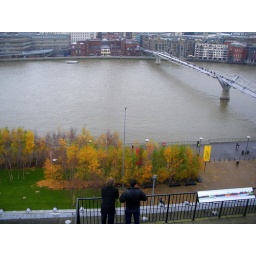
View from the 7th floor bar in the Tate Modern